James Skehill

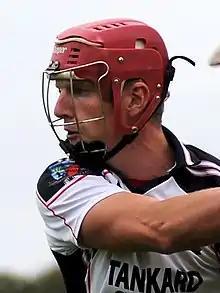

James Skehill (born 22 February 1988) is an Irish hurler who plays as a goalkeeper for club side Cappataggle and previously at senior level with the Galway county team.